Lucha Underground season 1

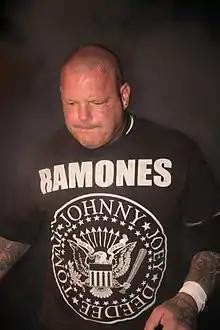
Ian Hodgkinson who provided commentary in both English and Spanish for season 1.

All the wrestling matches were taped on location in Boyle Heights, California where a warehouse was converted into the "Lucha Underground Temple" set. The shows themselves were taped over several weekends, usually with two shows being taped per day. Some of the matches were not shown on television but served more as try-outs for wrestlers, often referred to as "dark matches". Throughout the season Matt Striker and Vampiro (Ian Hodgkinson) provided the English language commentary, while Vampiro and Hugo Savinovich taped the Spanish language commentary used when broadcast in Mexico. For the final show, "Ultima Lucha", Vampiro wrestled and his place at the commentator desk was taken by Michael Schiavello.